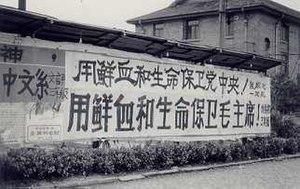
La grande révolution culturelle prolétarienne, plus couramment la grande révolution culturelle, ou simplement la révolution culturelle, représente l'un des événements marquants de l'histoire de la république populaire de Chine, dont le retentissement international est considérable.
Deng Xiaoping, né le 22 août 1904 et mort le 19 février 1997, est le secrétaire général du Parti communiste chinois de 1956 à 1967 et plus tard le numéro 1 de la république populaire de Chine de décembre 1978 à 1992. Deng Xiaoping est généralement considéré comme étant à l’origine du développement économique de la Chine actuelle. Il est largement connu comme « l'architecte en chef de la réforme et ouverture ».
Chén Yì est né le 26 août 1901 à Lezhi dans le Sichuan et décédé le 6 janvier 1972 à Pékin.